Mary Ryan, Detective

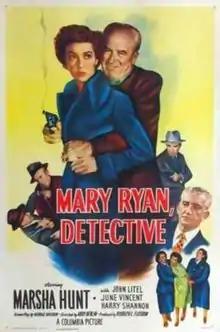
Theatrical poster for the film

Mary Ryan, Detective is a 1949 American crime drama, directed by Abby Berlin, which stars Marsha Hunt, John Litel, and June Vincent.